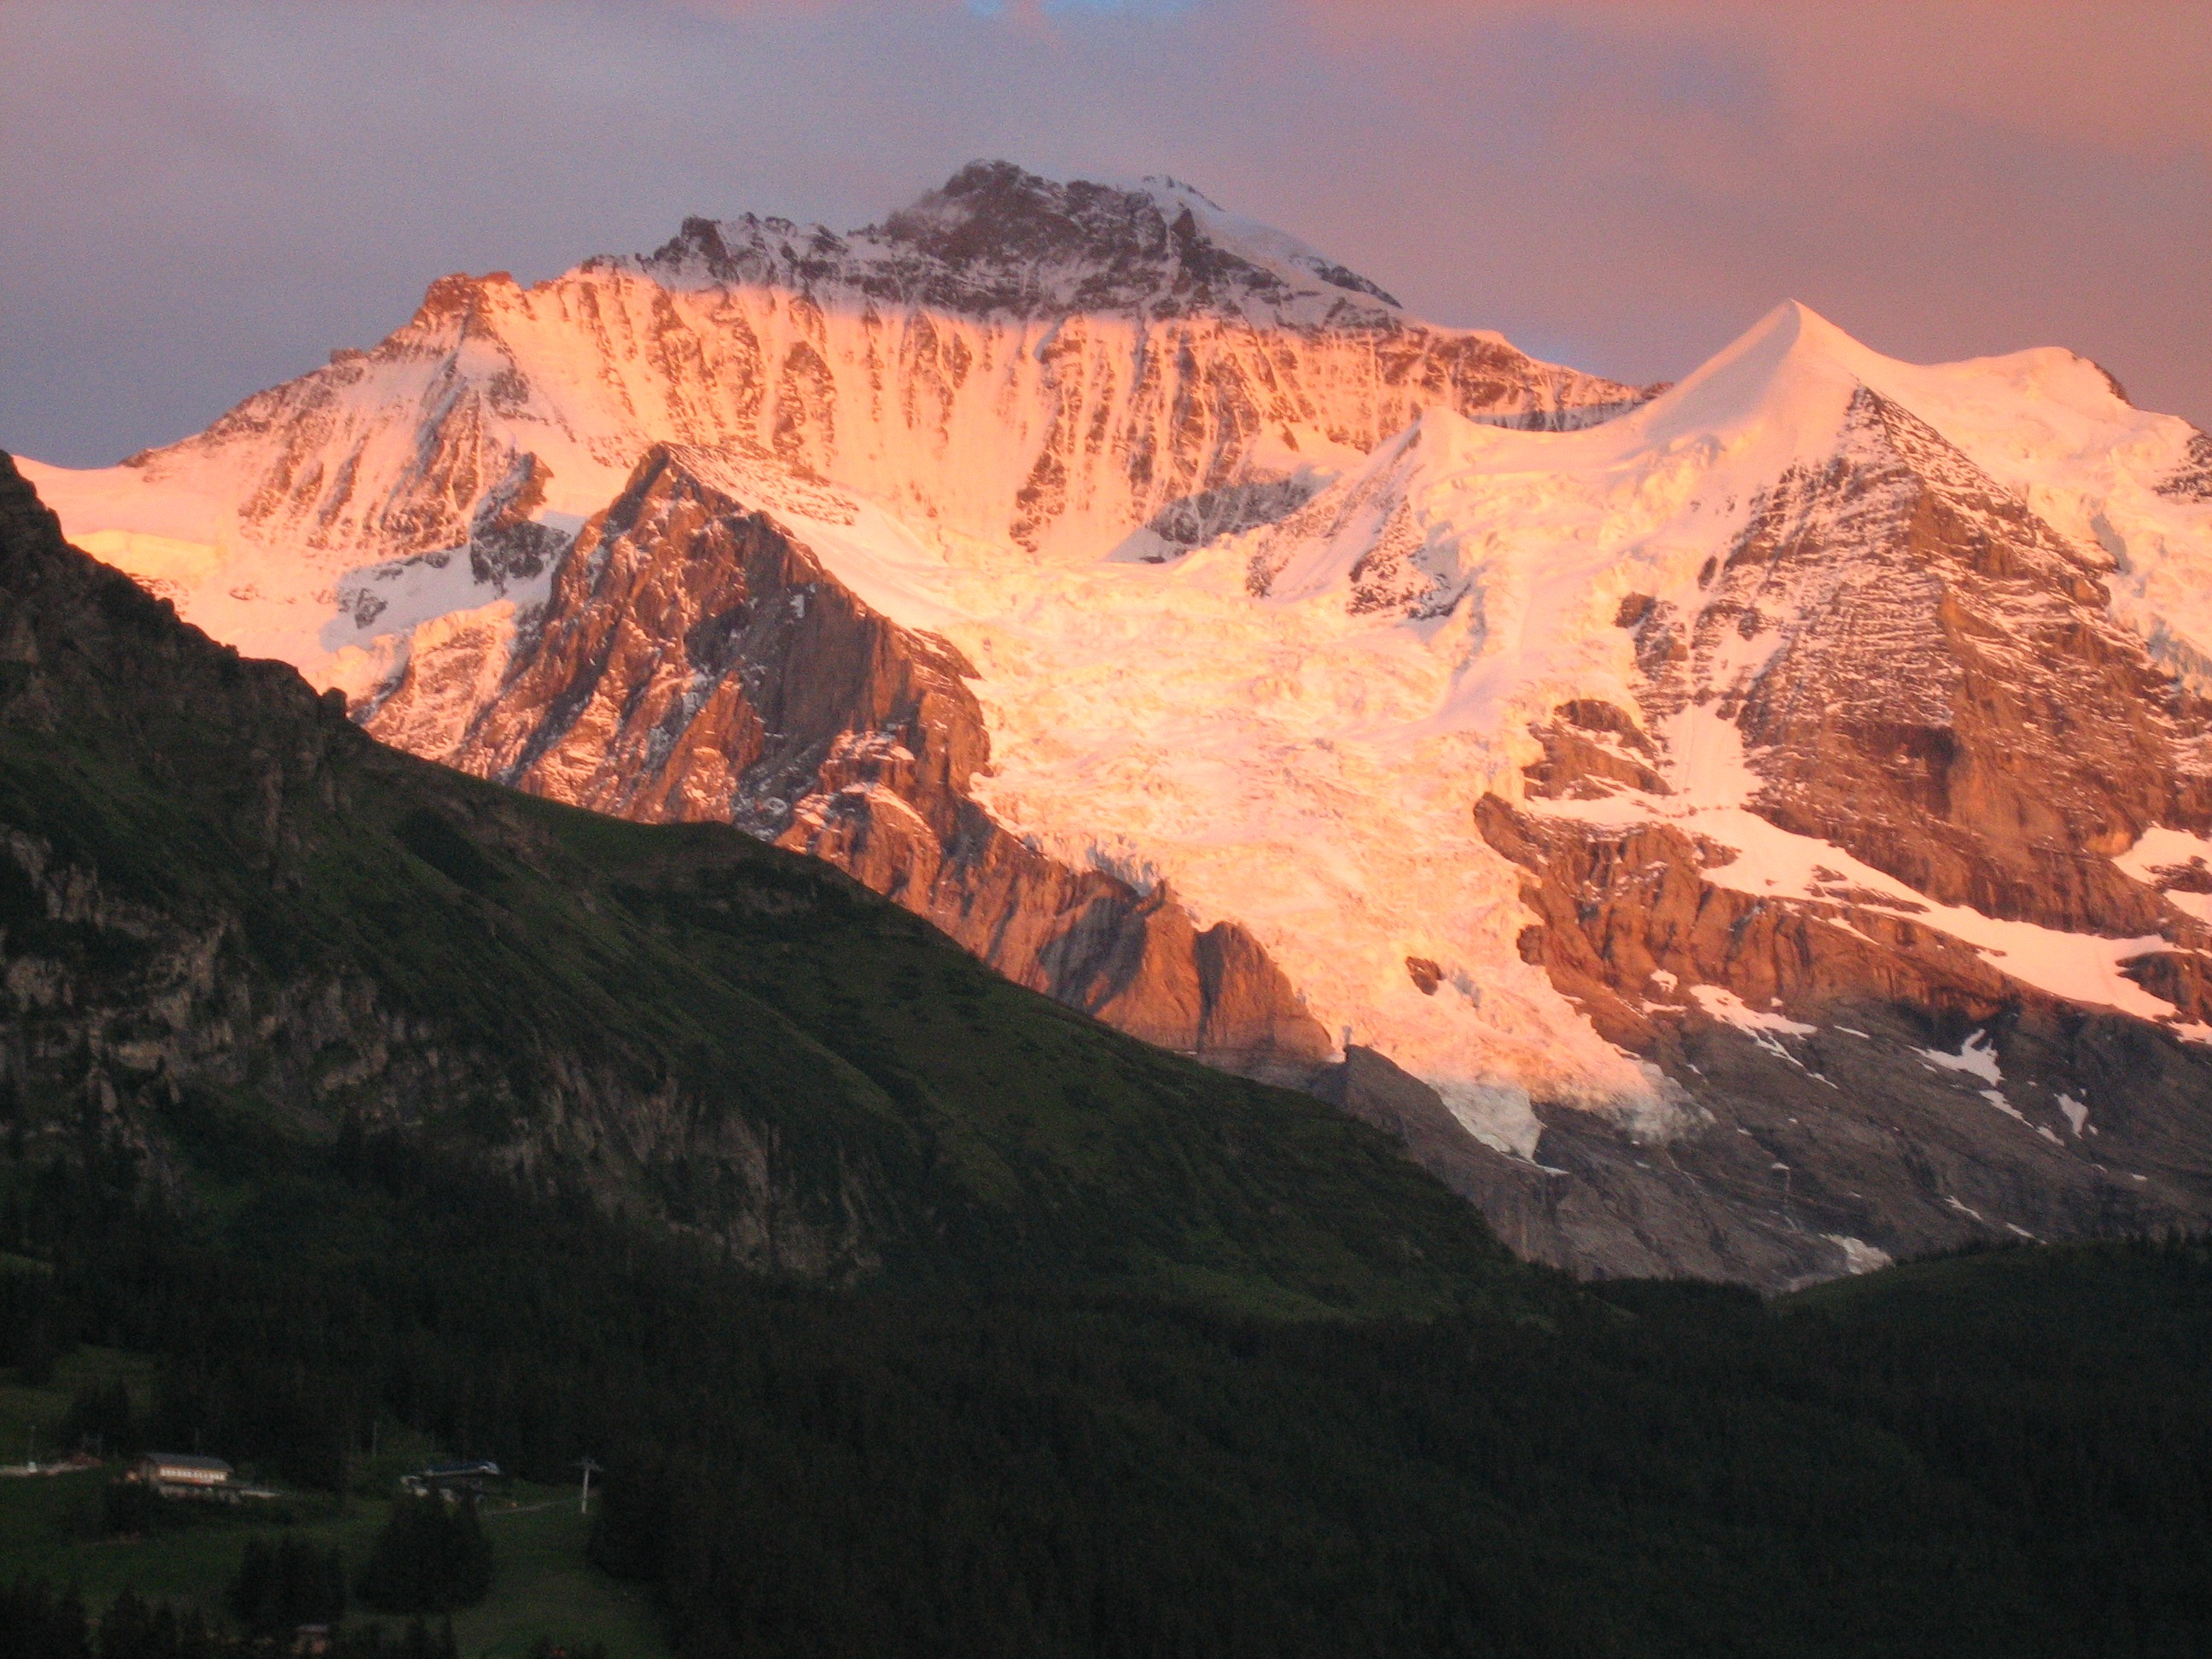
landscape, wilderness, mountain, valley, mountain range, terrain, ridge, plateau, switzerland, fell, landform, geographical feature, mountainous landforms, mountains alpengluehn, include virgin alps